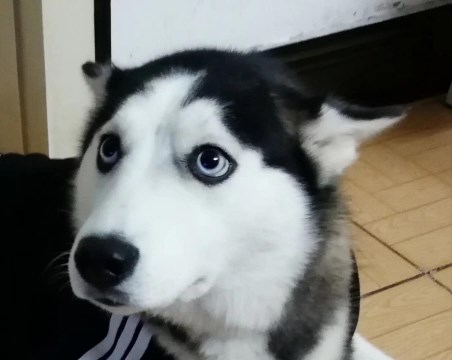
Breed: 1160-n000003-Siberian_husky